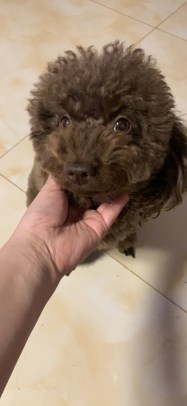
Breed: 7449-n000128-teddy